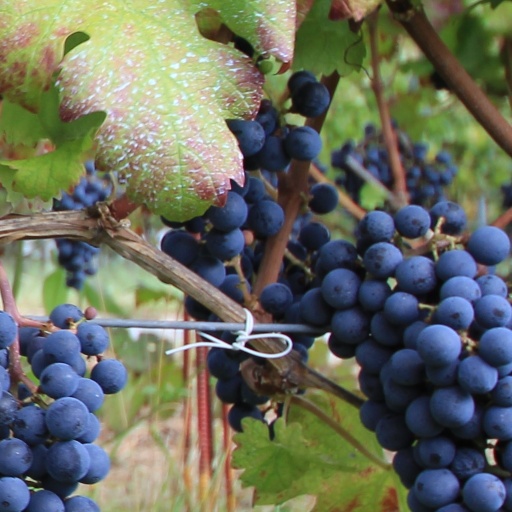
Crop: grape